William Snodgrass (politician)

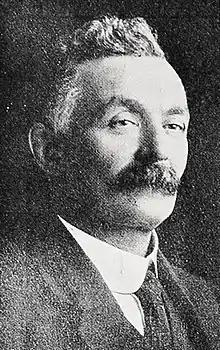
Snodgrass,

William Wallace Snodgrass (1870 – 20 March 1939) was an English-born politician from Nelson, New Zealand. He was Mayor of Nelson and later a member of the Legislative Council.